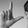
ASL letter: L